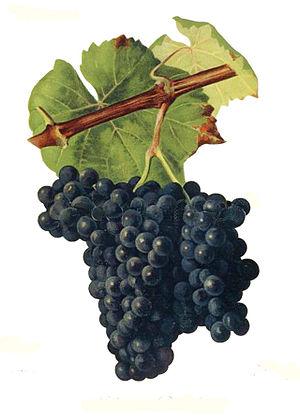
Cépage Alicante Bouschet par Viala et Vermorel
L'Ampélographie. Traité général de viticulture, dite aussi Ampélographie Viala et Vermorel est un ouvrage monumental, en sept volumes, édité entre 1901 et 1910 qui décrit 5 200 cépages et en illustre plus de 500.
La viticulture en Algérie remonte à l'Antiquité et particulièrement à la colonisation romaine. À l'époque de la colonisation française et des départements français d’Algérie, le vignoble de l'Algérie a atteint 396 000 hectares pour une production annuelle de vin allant jusqu'à 18 millions d'hectolitres. L’Algérie reste aujourd'hui le 2ᵉ producteur de vin en Afrique derrière l'Afrique du Sud.